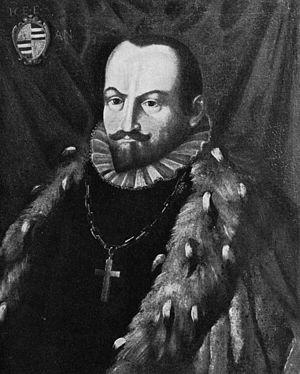
Johann Conrad von Gemmingen est un ecclésiastique et humaniste allemand, prince-évêque d'Eichstätt.